Queueing theory

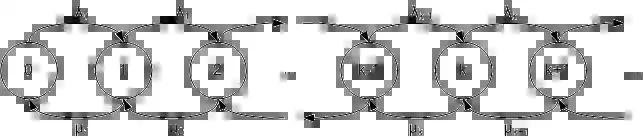
A birth–death process. The values in the circles represent the state of the system, which evolves based on arrival rates "λ" and departure rates "μ".

The steady state equations for the birth-and-death process, known as the balance equations, are as follows. Here formula_6 denotes the steady state probability to be in state "n".